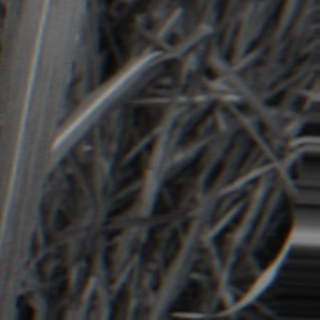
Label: sugarcane_bacterial_blight